Hungary at the FIFA World Cup

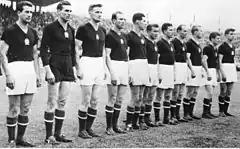
Hungary lining up for their semi-final match against Uruguay at the 1954 FIFA World Cup in Lausanne.

The FIFA World Cup is an international association football competition contested by the men's national teams of the members of "Fédération Internationale de Football Association" (FIFA), the sport's global governing body. The championship has been awarded every four years since the first tournament in 1930, except in 1942 and 1946, due to World War II.